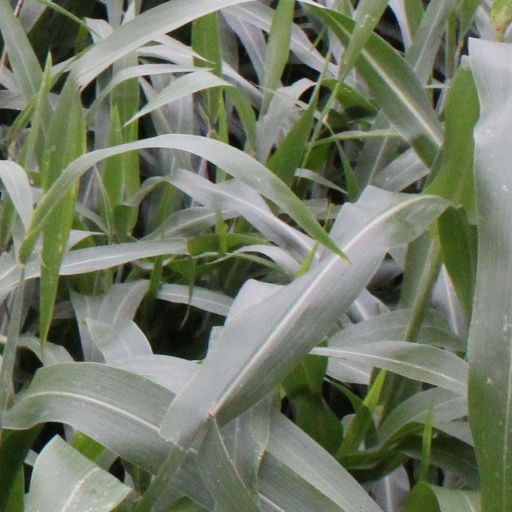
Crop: sorghum